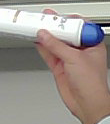
Product: dove_spray